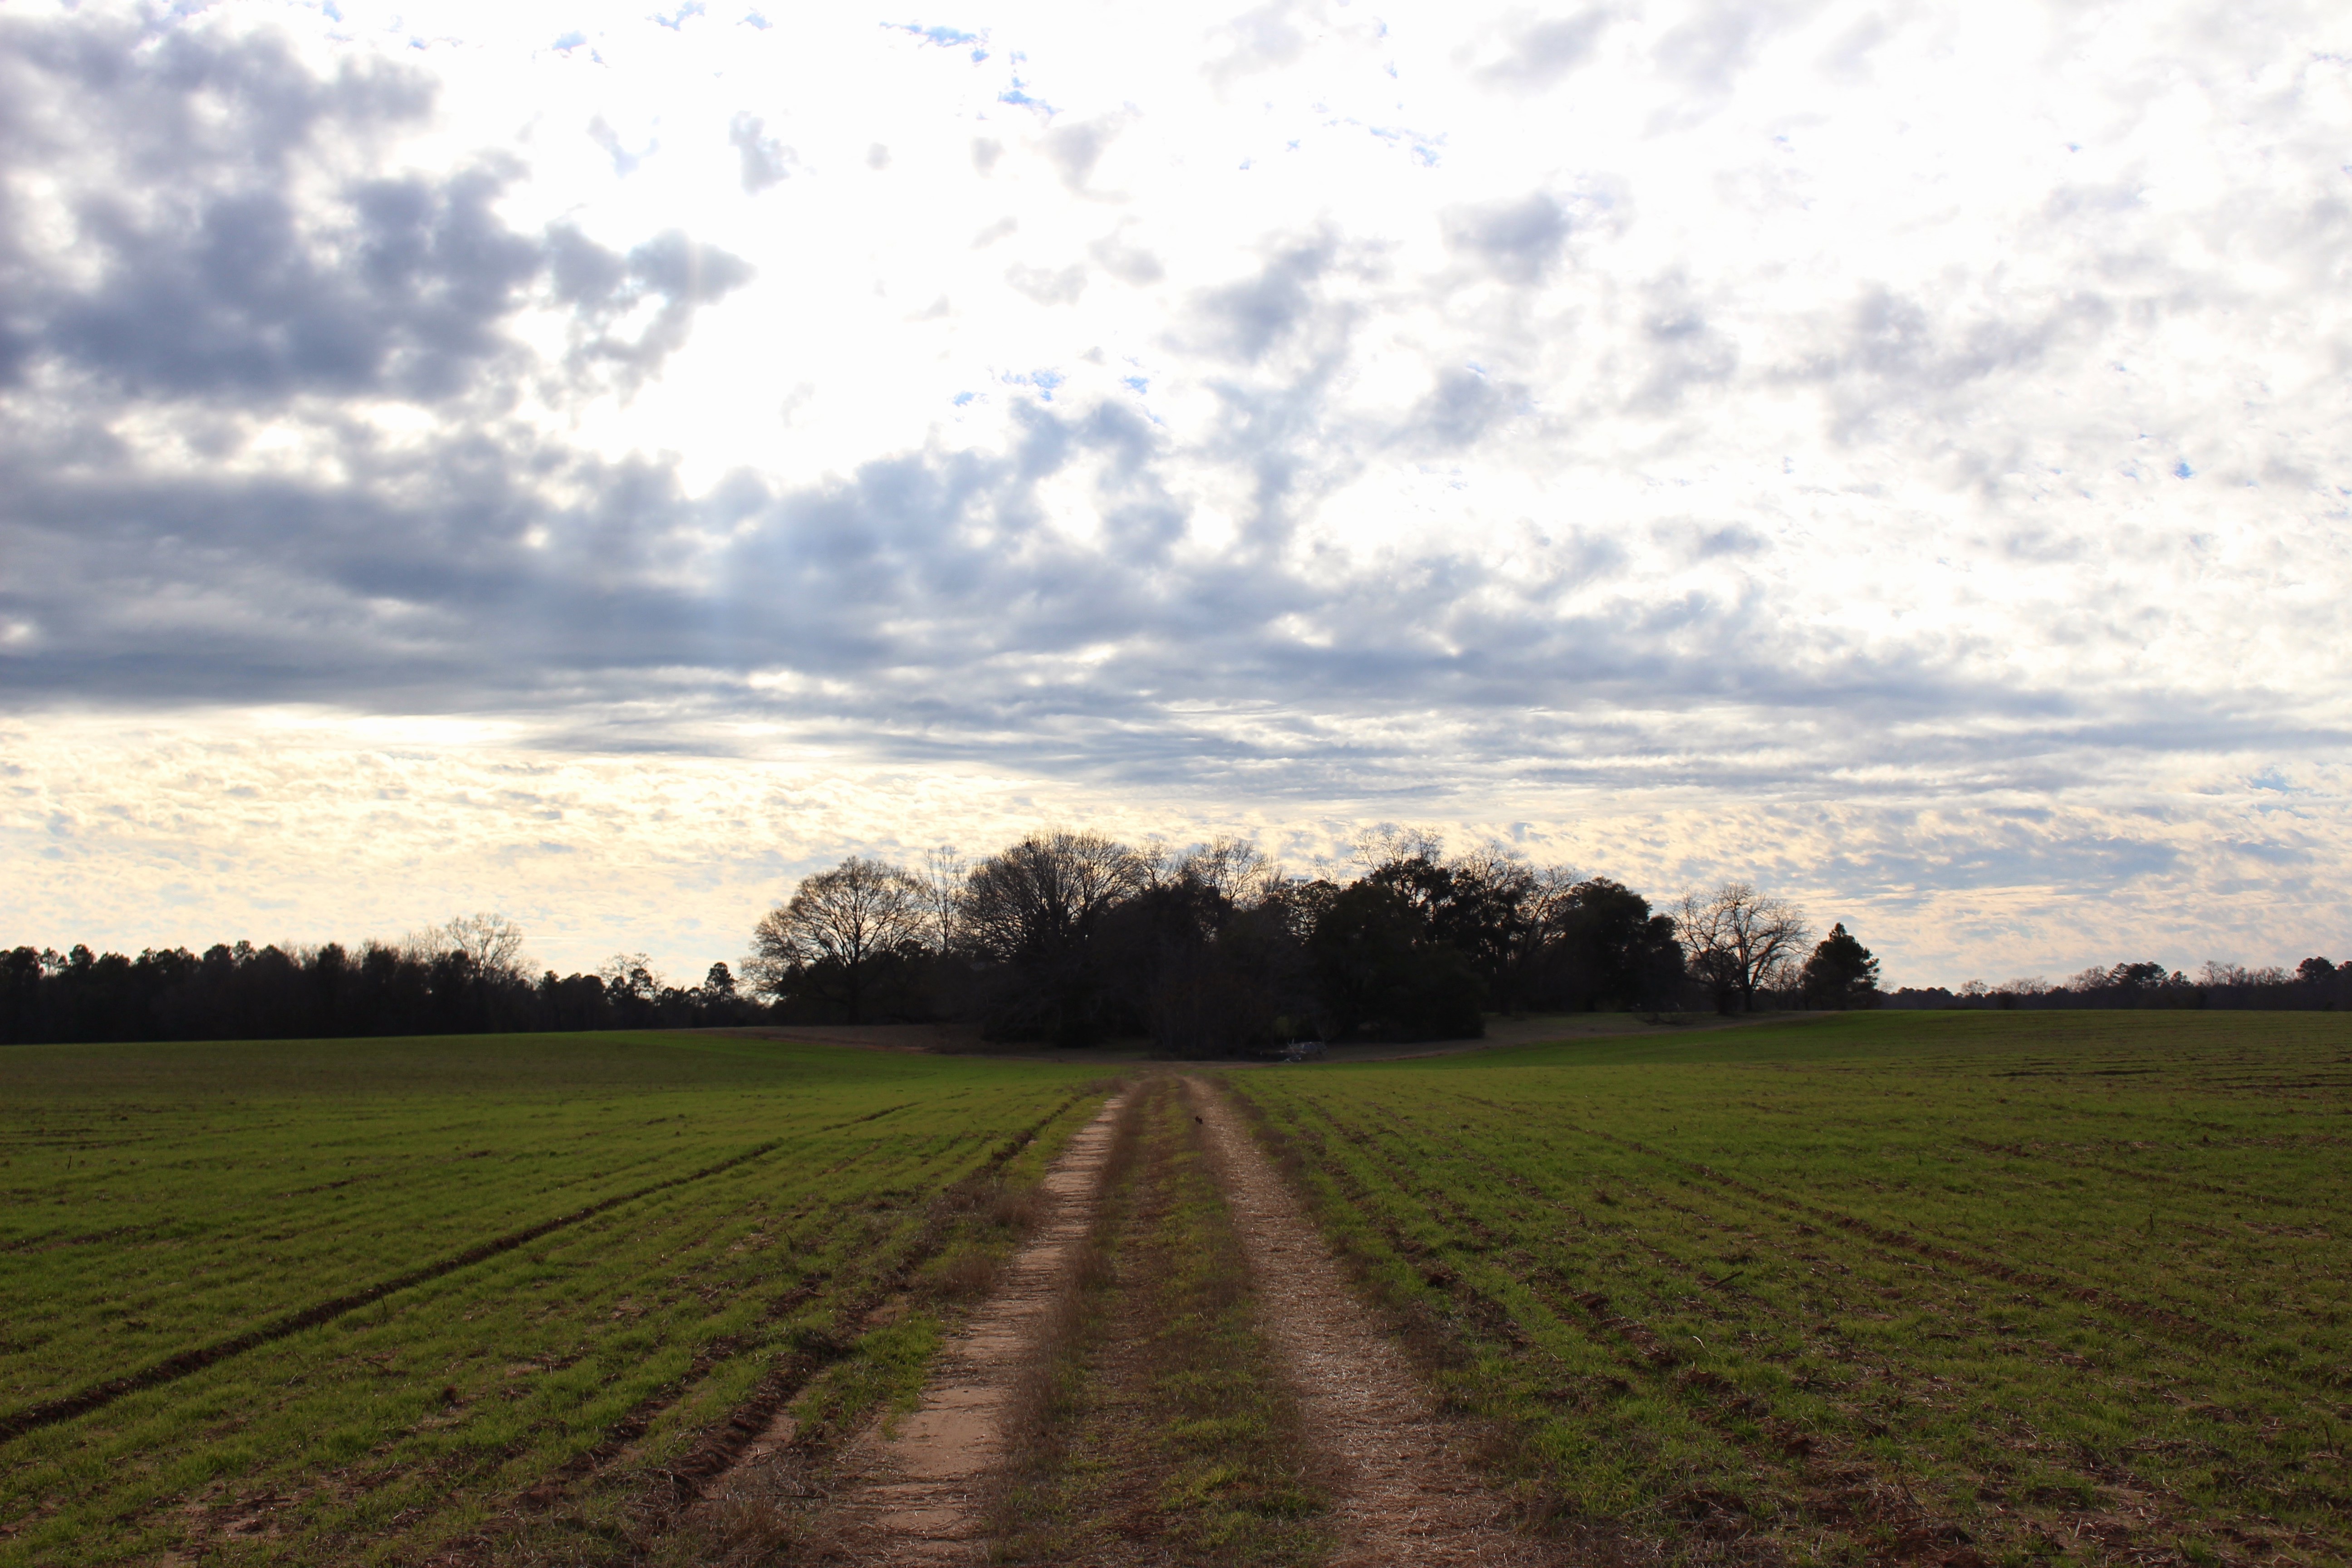
landscape, tree, nature, grass, horizon, cloud, sky, field, farm, meadow, prairie, sunlight, morning, hill, crop, pasture, soil, agriculture, plain, grassland, steppe, rural area, atmospheric phenomenon, grass family